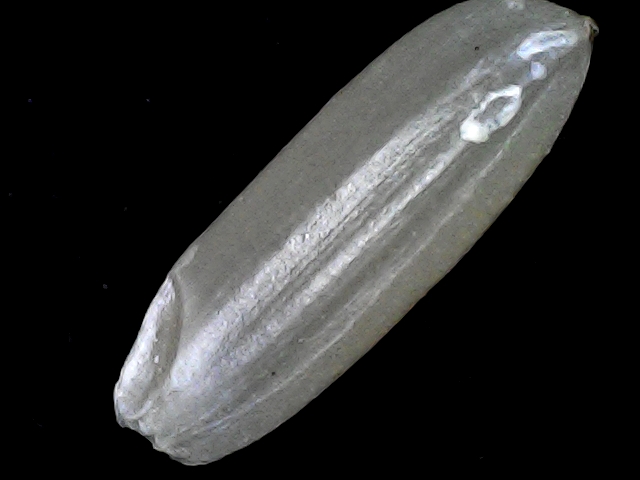
Rice variety: BRRI67